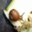
Label: snail